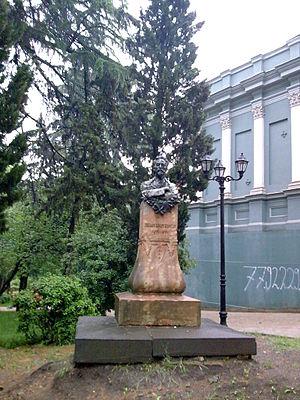
Le Parti ouvrier social-démocrate géorgien est un parti politique qui a été fondé clandestinement en 1893 en Géorgie, avant de rejoindre le Parti ouvrier social-démocrate de Russie, d'adhérer - dans sa grande majorité - en 1903 à la tendance menchévique, de retrouver son autonomie en 1917, d'exercer le pouvoir en 1918 au sein de la République démocratique fédérative de Transcaucasie avec ses homologues arméniens et azerbaïdjanais, d'exercer le pouvoir de 1918 à 1921 au sein de la République démocratique de Géorgie et de devenir en mars 1921 un parti politique en exil après l'invasion du territoire géorgien par les armées de la Russie soviétique.